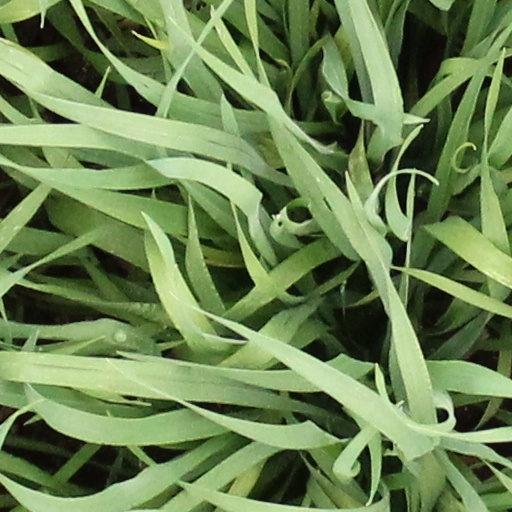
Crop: wheat